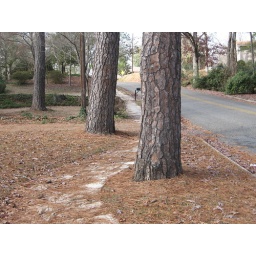
I liked the fact that they left the trees standing and built the sidewalk around them.